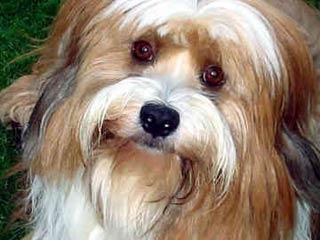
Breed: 203-n000021-Tibetan_terrier